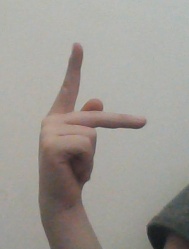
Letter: dha